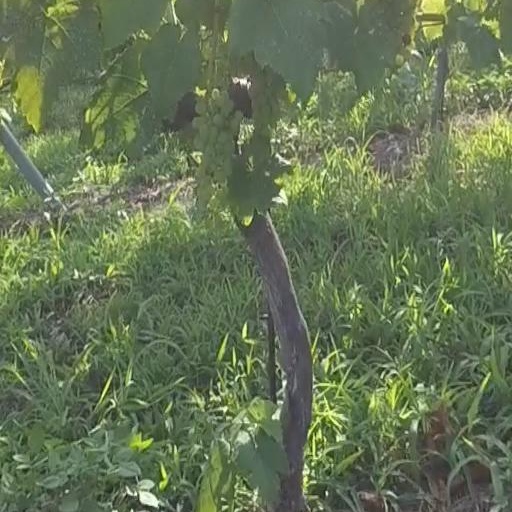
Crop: grape